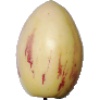
Label: pepino